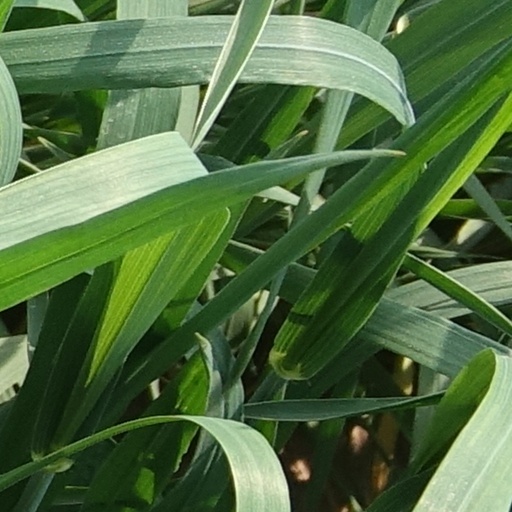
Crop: wheat